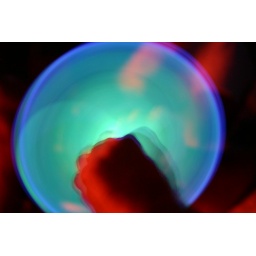
Ring closed light stick that spins around wooden pole